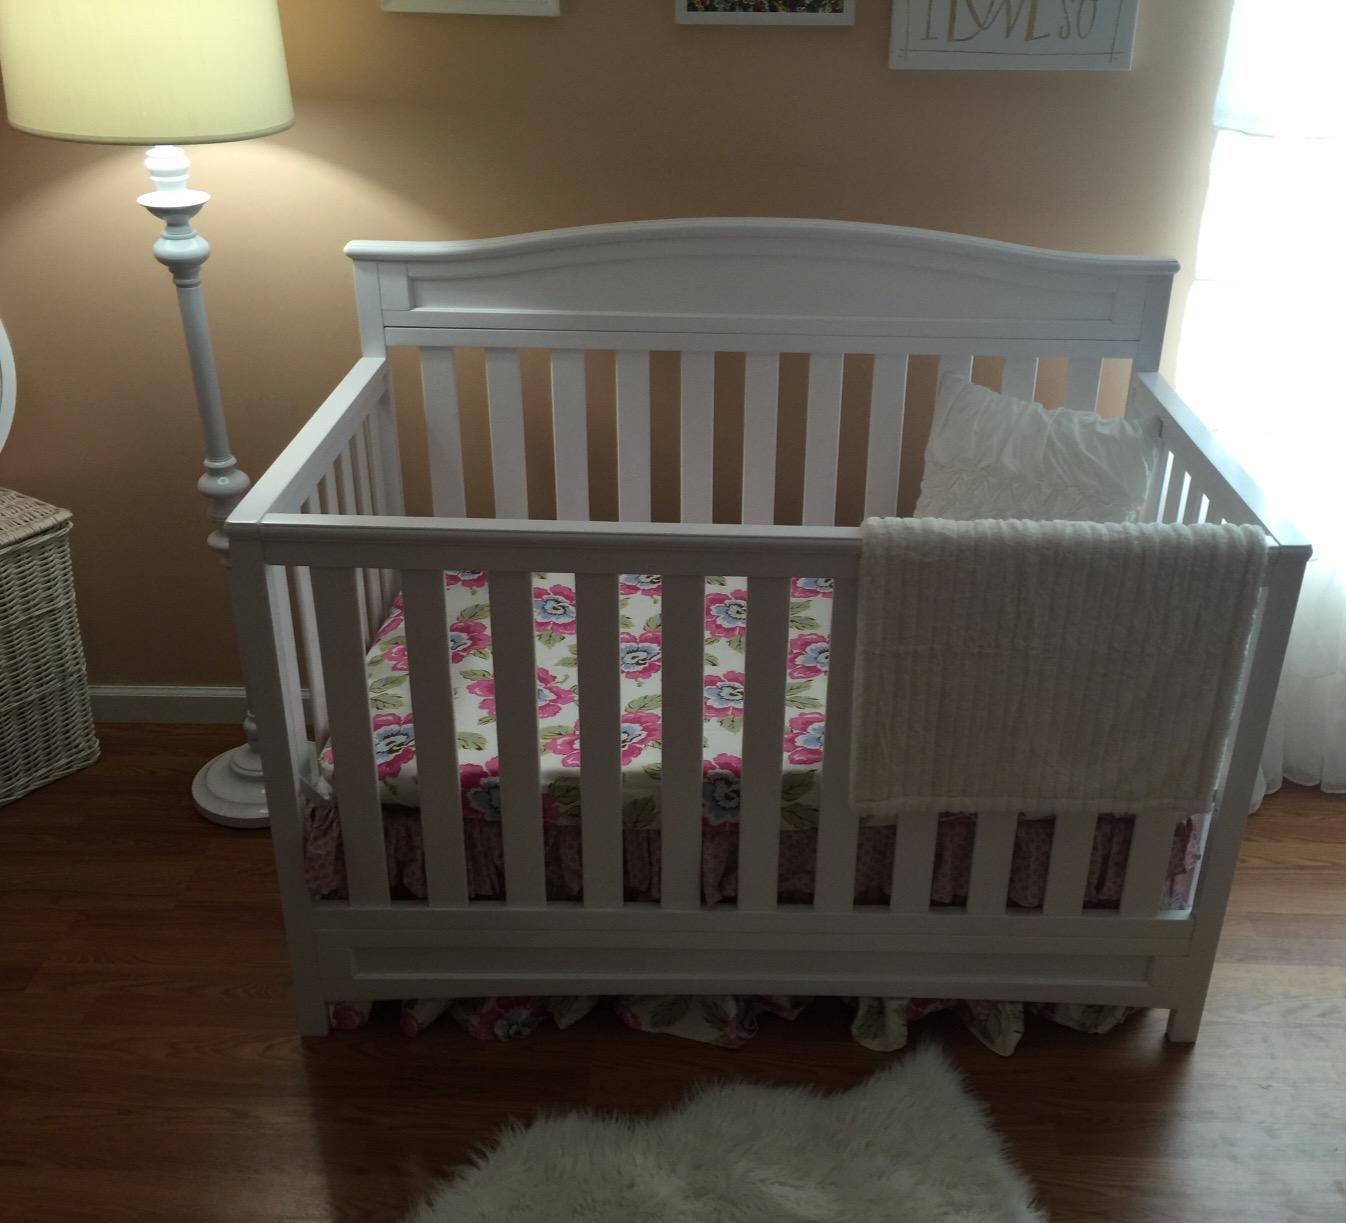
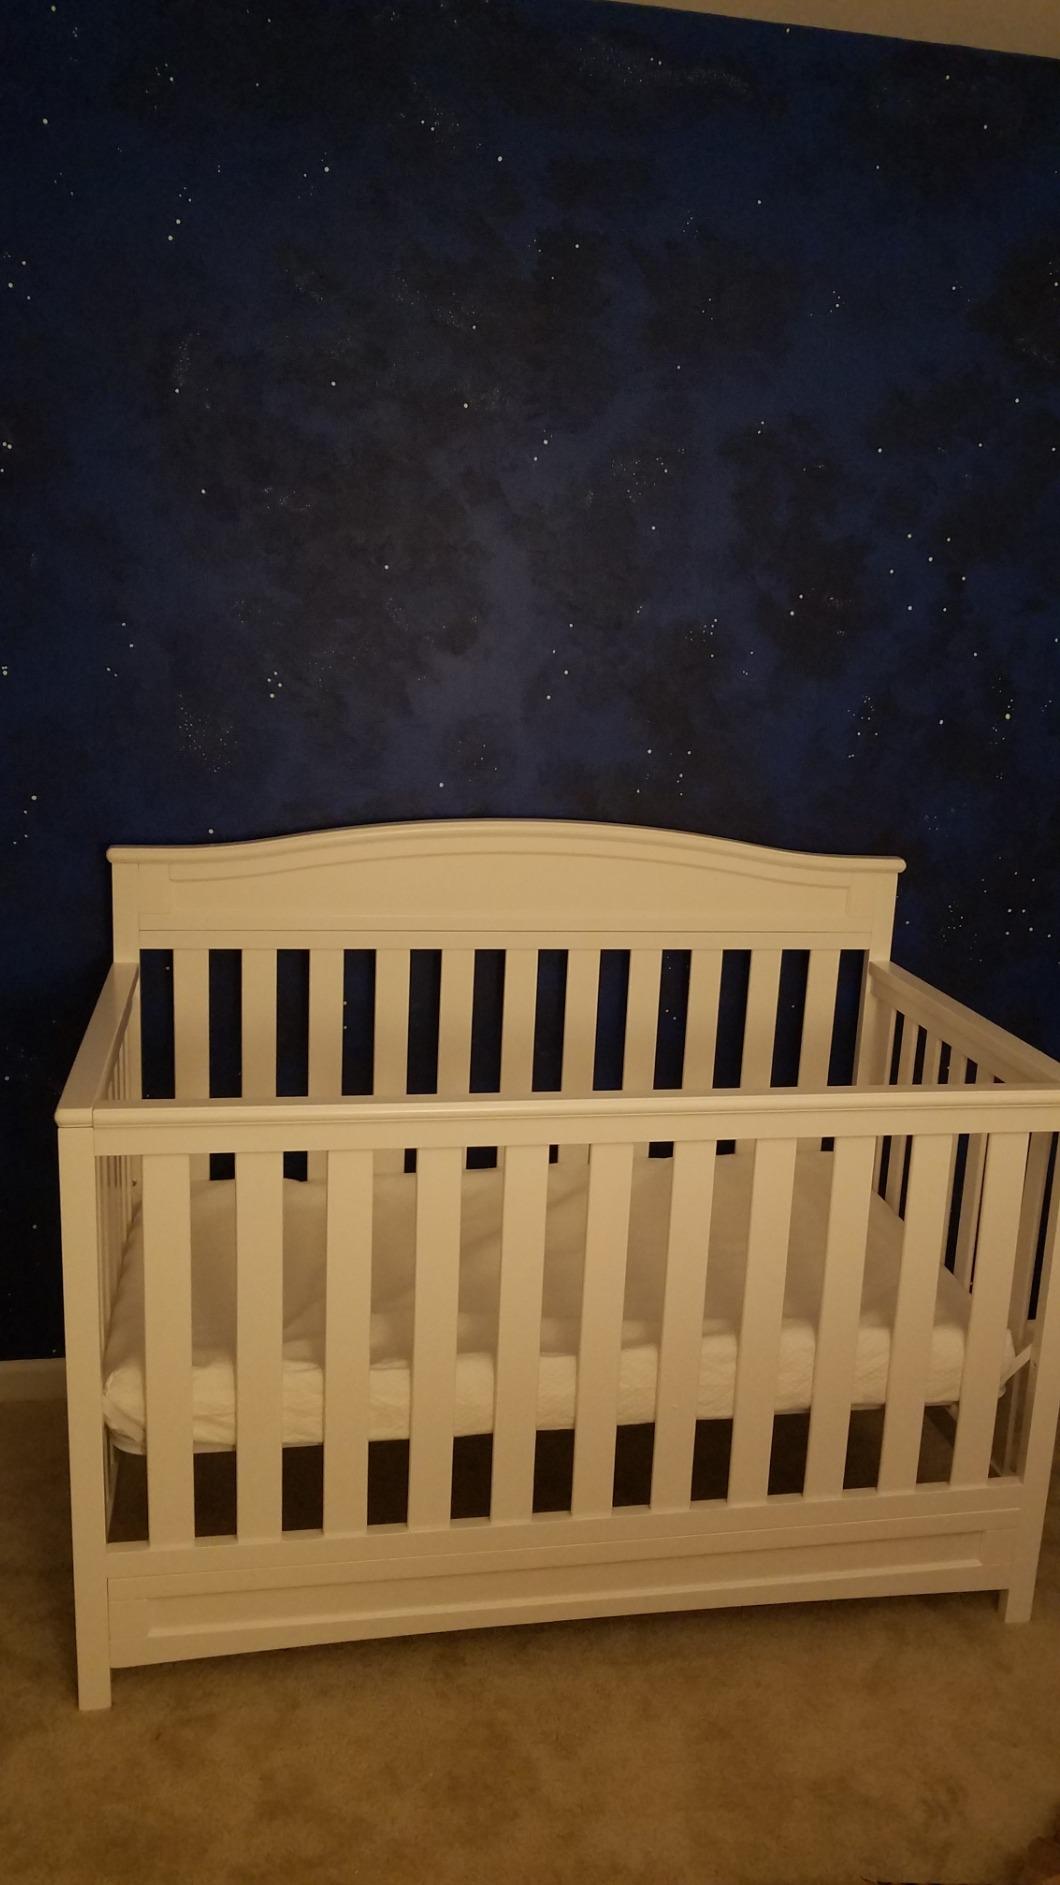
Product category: products_crib
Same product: yes